Ravichandran Ashwin

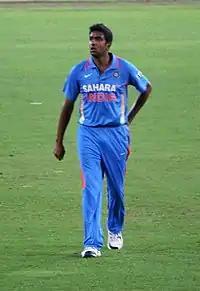
Ashwin in a T20 match against Australia in 2012

In November 2011, West Indies toured India for three Tests and five ODIs, with Ashwin and Ojha being the only two specialist spinners in the squad. Ashwin made his Test debut in the first match at Delhi, earning his cap from Sachin Tendulkar. He took 3/81 in the first innings and picked a fifer with 6/47 in the second, helping India win the match and was awarded the man of the match, becoming the third Indian player to win the award on Test debut. He picked four wickets in the second Test at Kolkata, where India registered an innings victory. In the third Test at Mumbai, he took 5/156 and scored his maiden international century in India's first innings, thus becoming only the third Indian to score a century and take a five-wicket haul in the same Test and the first since 1962. The match ended in a draw with the scores level, and was awarded the man of the match as well as the man of the series for his all-round performance. Ashwin also featured in four matches of the subsequent ODI series and took four wickets at an average of 49.00.